Muhammad ibn Musafir

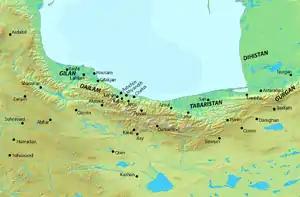
Map of northern Iran

Some time before 916 Muhammad became the ruler of Tarom. Like his predecessors, he forged a marriage alliance with the Justanids of Dailaman by marrying Kharasuya, daughter of the Justanid king Justan III. This marriage allowed him to intervene in the affairs of the Justanids. In 919 he killed Ali of Dailam, who had murdered Justan in order to take the throne for himself. Muhammad also killed Khusrau Firuz in battle, although Khusrau Firuz's son Siyahchashm was able to succeed him in spite of the Sallarid. Despite this, the power of the Sallarids increased at the Justanids' expense.